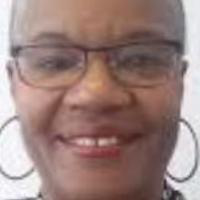
Age group: age 41-55